Schloss Charlottenburg

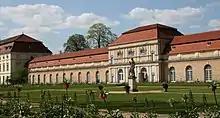
Charlottenburg Palace, Orangerie

When Frederick I died in 1713, he was succeeded by his son, Frederick William I whose building plans were less ambitious, although he did ensure that the building was properly maintained. Building was resumed after his son Frederick II (Frederick the Great) came to the throne in 1740. During that year, stables for his personal guard regiment were completed to the south of the Orangery wing and work was started on the east wing. The building of the new wing was supervised by Georg Wenzeslaus von Knobelsdorff, the superintendent of all the Royal Palaces, who largely followed Eosander's design. The decoration of the exterior was relatively simple but the interior furnishings were rich with painting and sculpture, textiles, and mirrors. The ground floor was intended for Frederick's wife Elisabeth Christine of Brunswick-Bevern, who, preferring Schönhausen Palace however, was only an occasional visitor. The especially splendid decoration of the upper floor, which included the White Hall, the Banqueting Hall, the Throne Room and the Golden Gallery, was designed mainly by Johann August Nahl. In 1747, a second apartment for the king was prepared in the distant eastern part of the wing. During this time, Sanssouci was being built at Potsdam, and once this was completed Frederick was only an occasional visitor to Charlottenburg.